Germersheim station

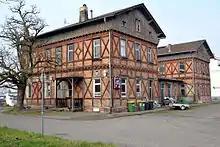
Original entrance building on the eastern side of the tracks

The original station building dates from the opening of the station. It is a partly differentiated or separated half-timber construction made up of three sections. It is heritage-protected. It still housed a station restaurant in the 1950s. It now contains a restaurant and several residential units. The building has not been used for public transport purposes for several years.